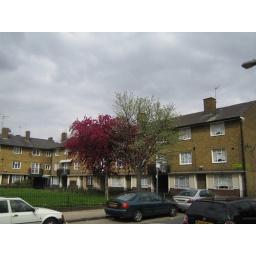
This colour combination - two trees in green and red or pink seems common in the area